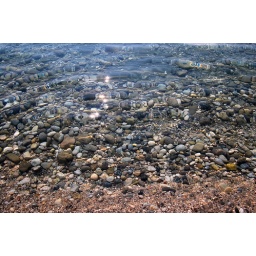
All around where we were staying the water was amazing clear